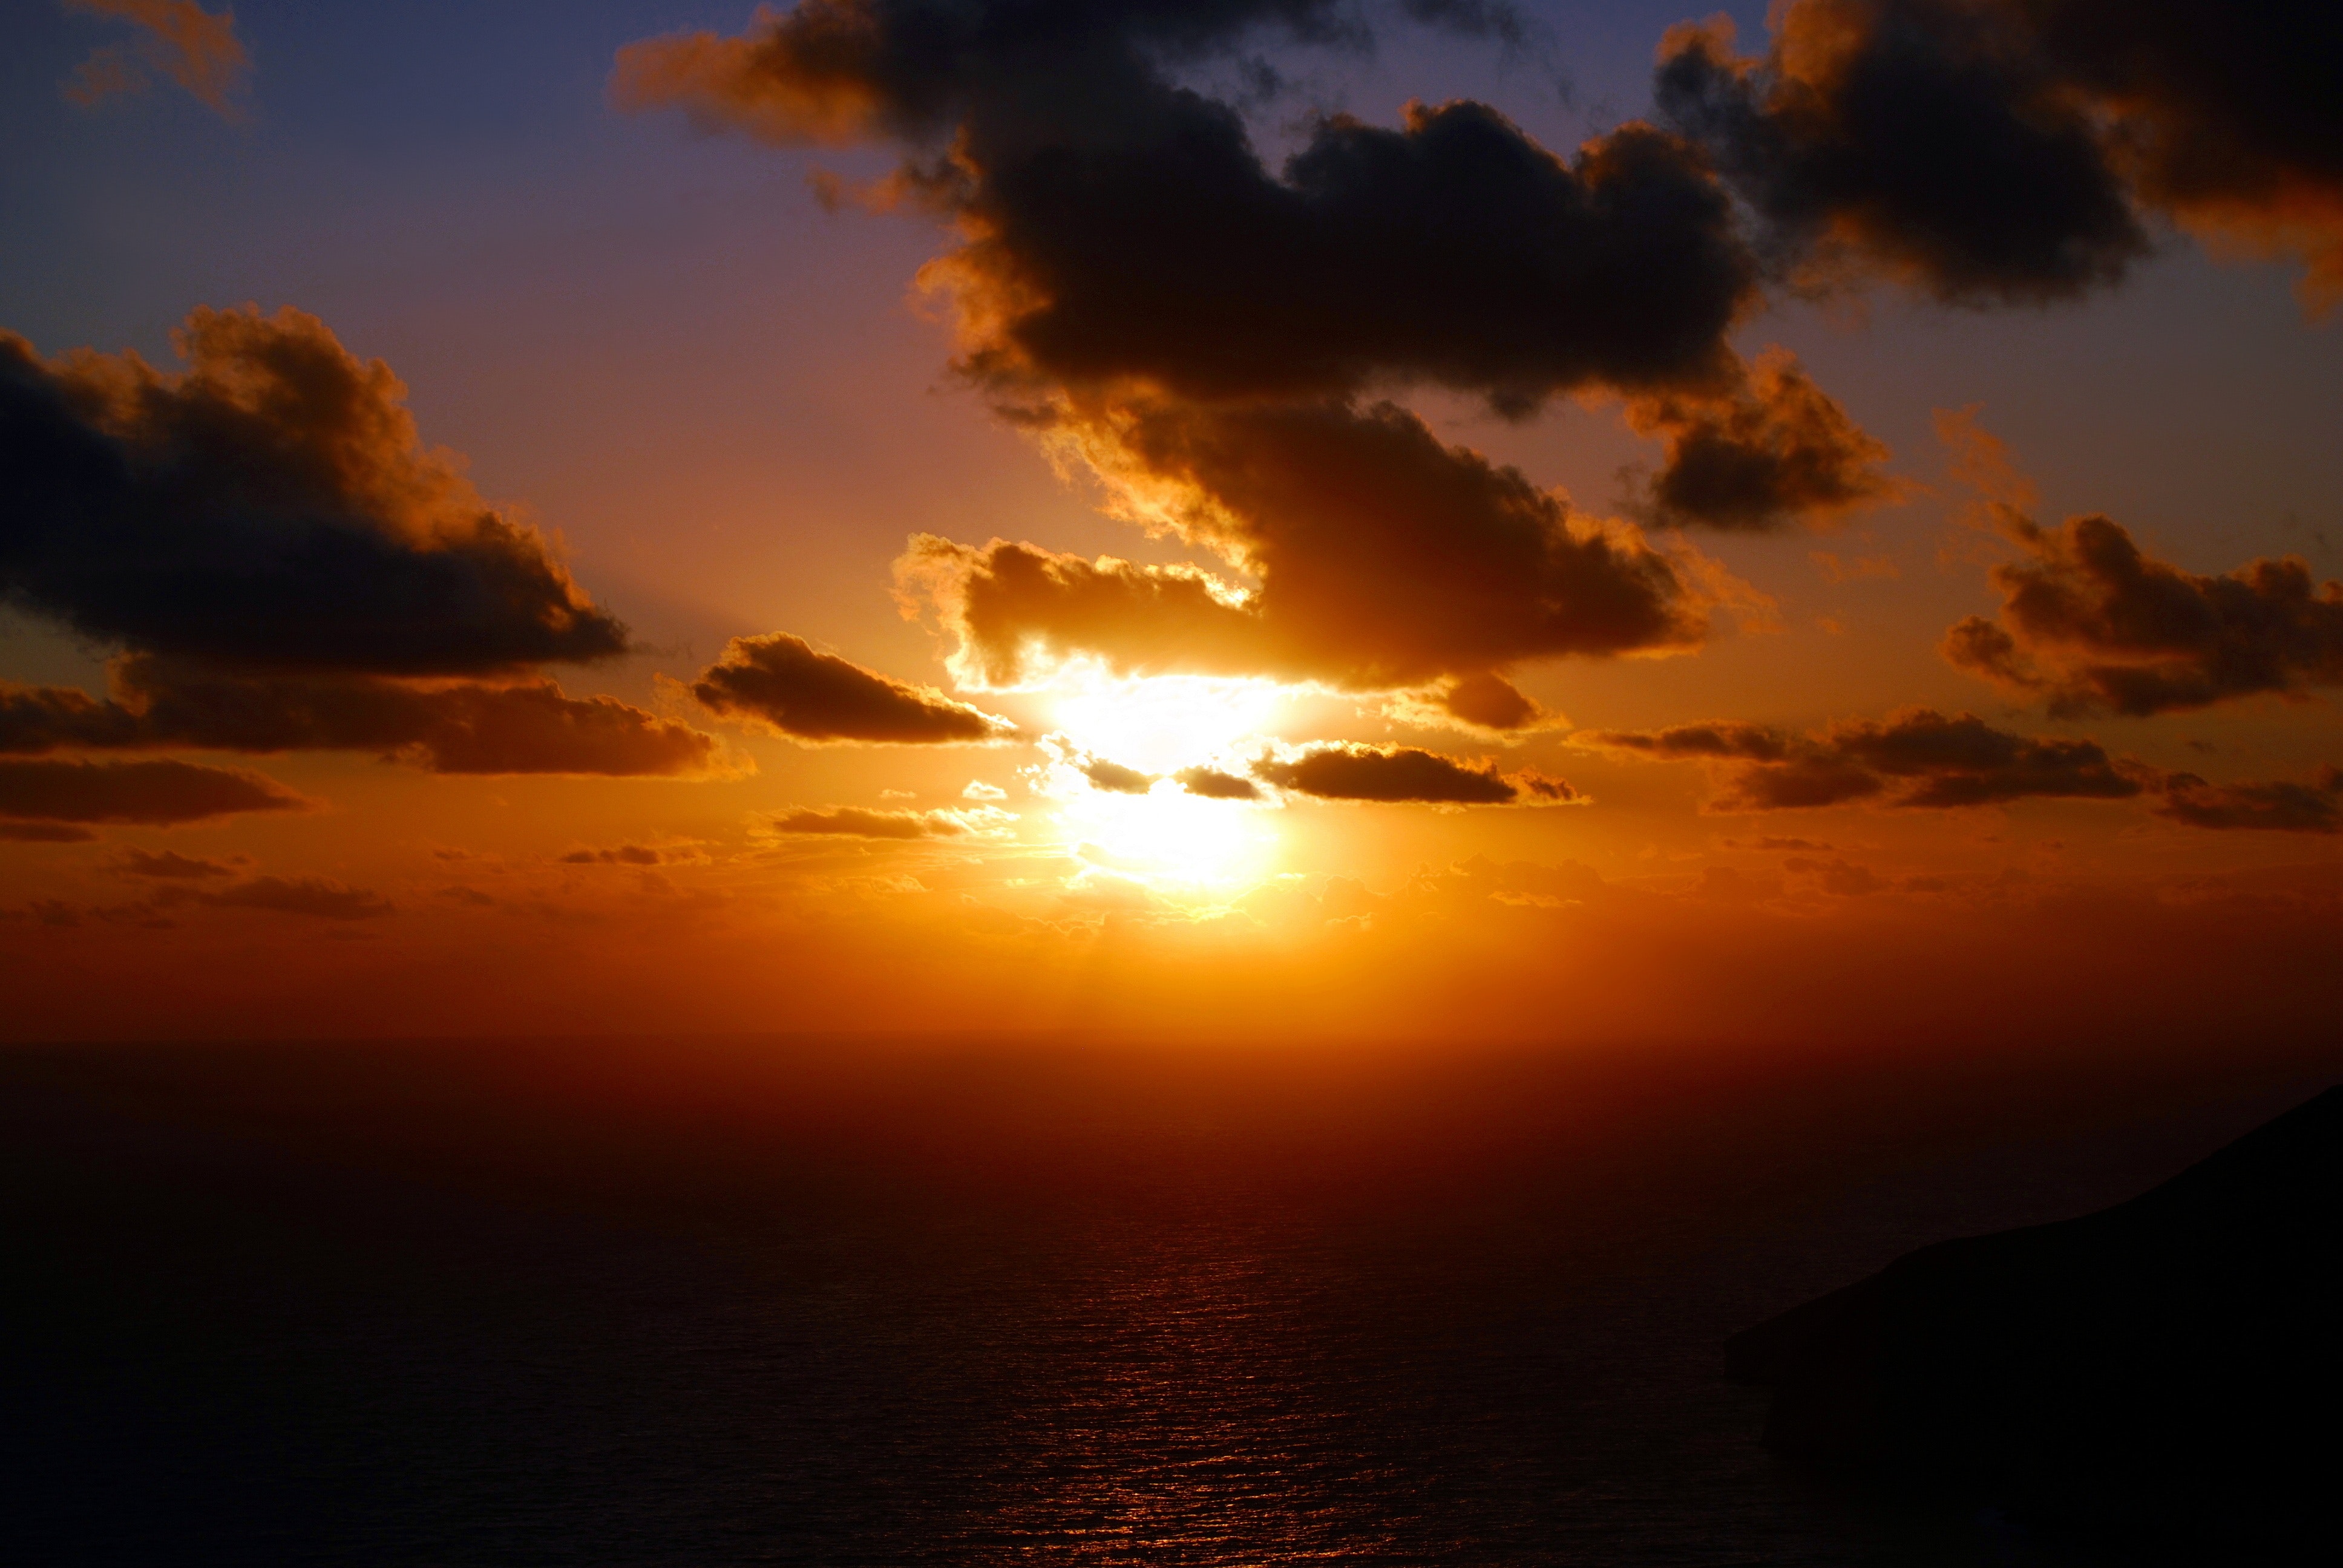
sky, horizon, cloud, sunset, afterglow, sunrise, sea, sun, evening, daytime, ocean, calm, dusk, morning, sunlight, water, atmosphere, dawn, cumulus, sound, coast, red sky at morning, tropics, tree, vacation, astronomical object, caribbean, landscape, meteorological phenomenon, reflection, beach